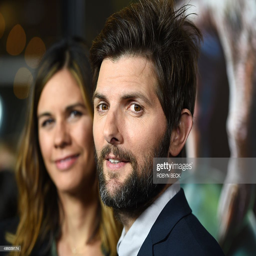
film director and tv programme creator attend a screening .